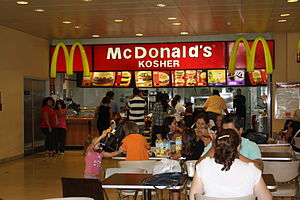
Kashrut
McDonalds Kosher i Buenos Aires (Argentina)
Kashrut er læren om, hvilke former for mad og hvilke kombinationer af mad som er kosher — det vil sige, rituelt egnede for mad efter halakha. Mad der ifølge den jødiske religion udtrykkeligt ikke er tilladt, kaldes for treifah. Sidstnævnte begreb stammer fra et ord der refererer til dyr, der er dræbt af et rovdyr.